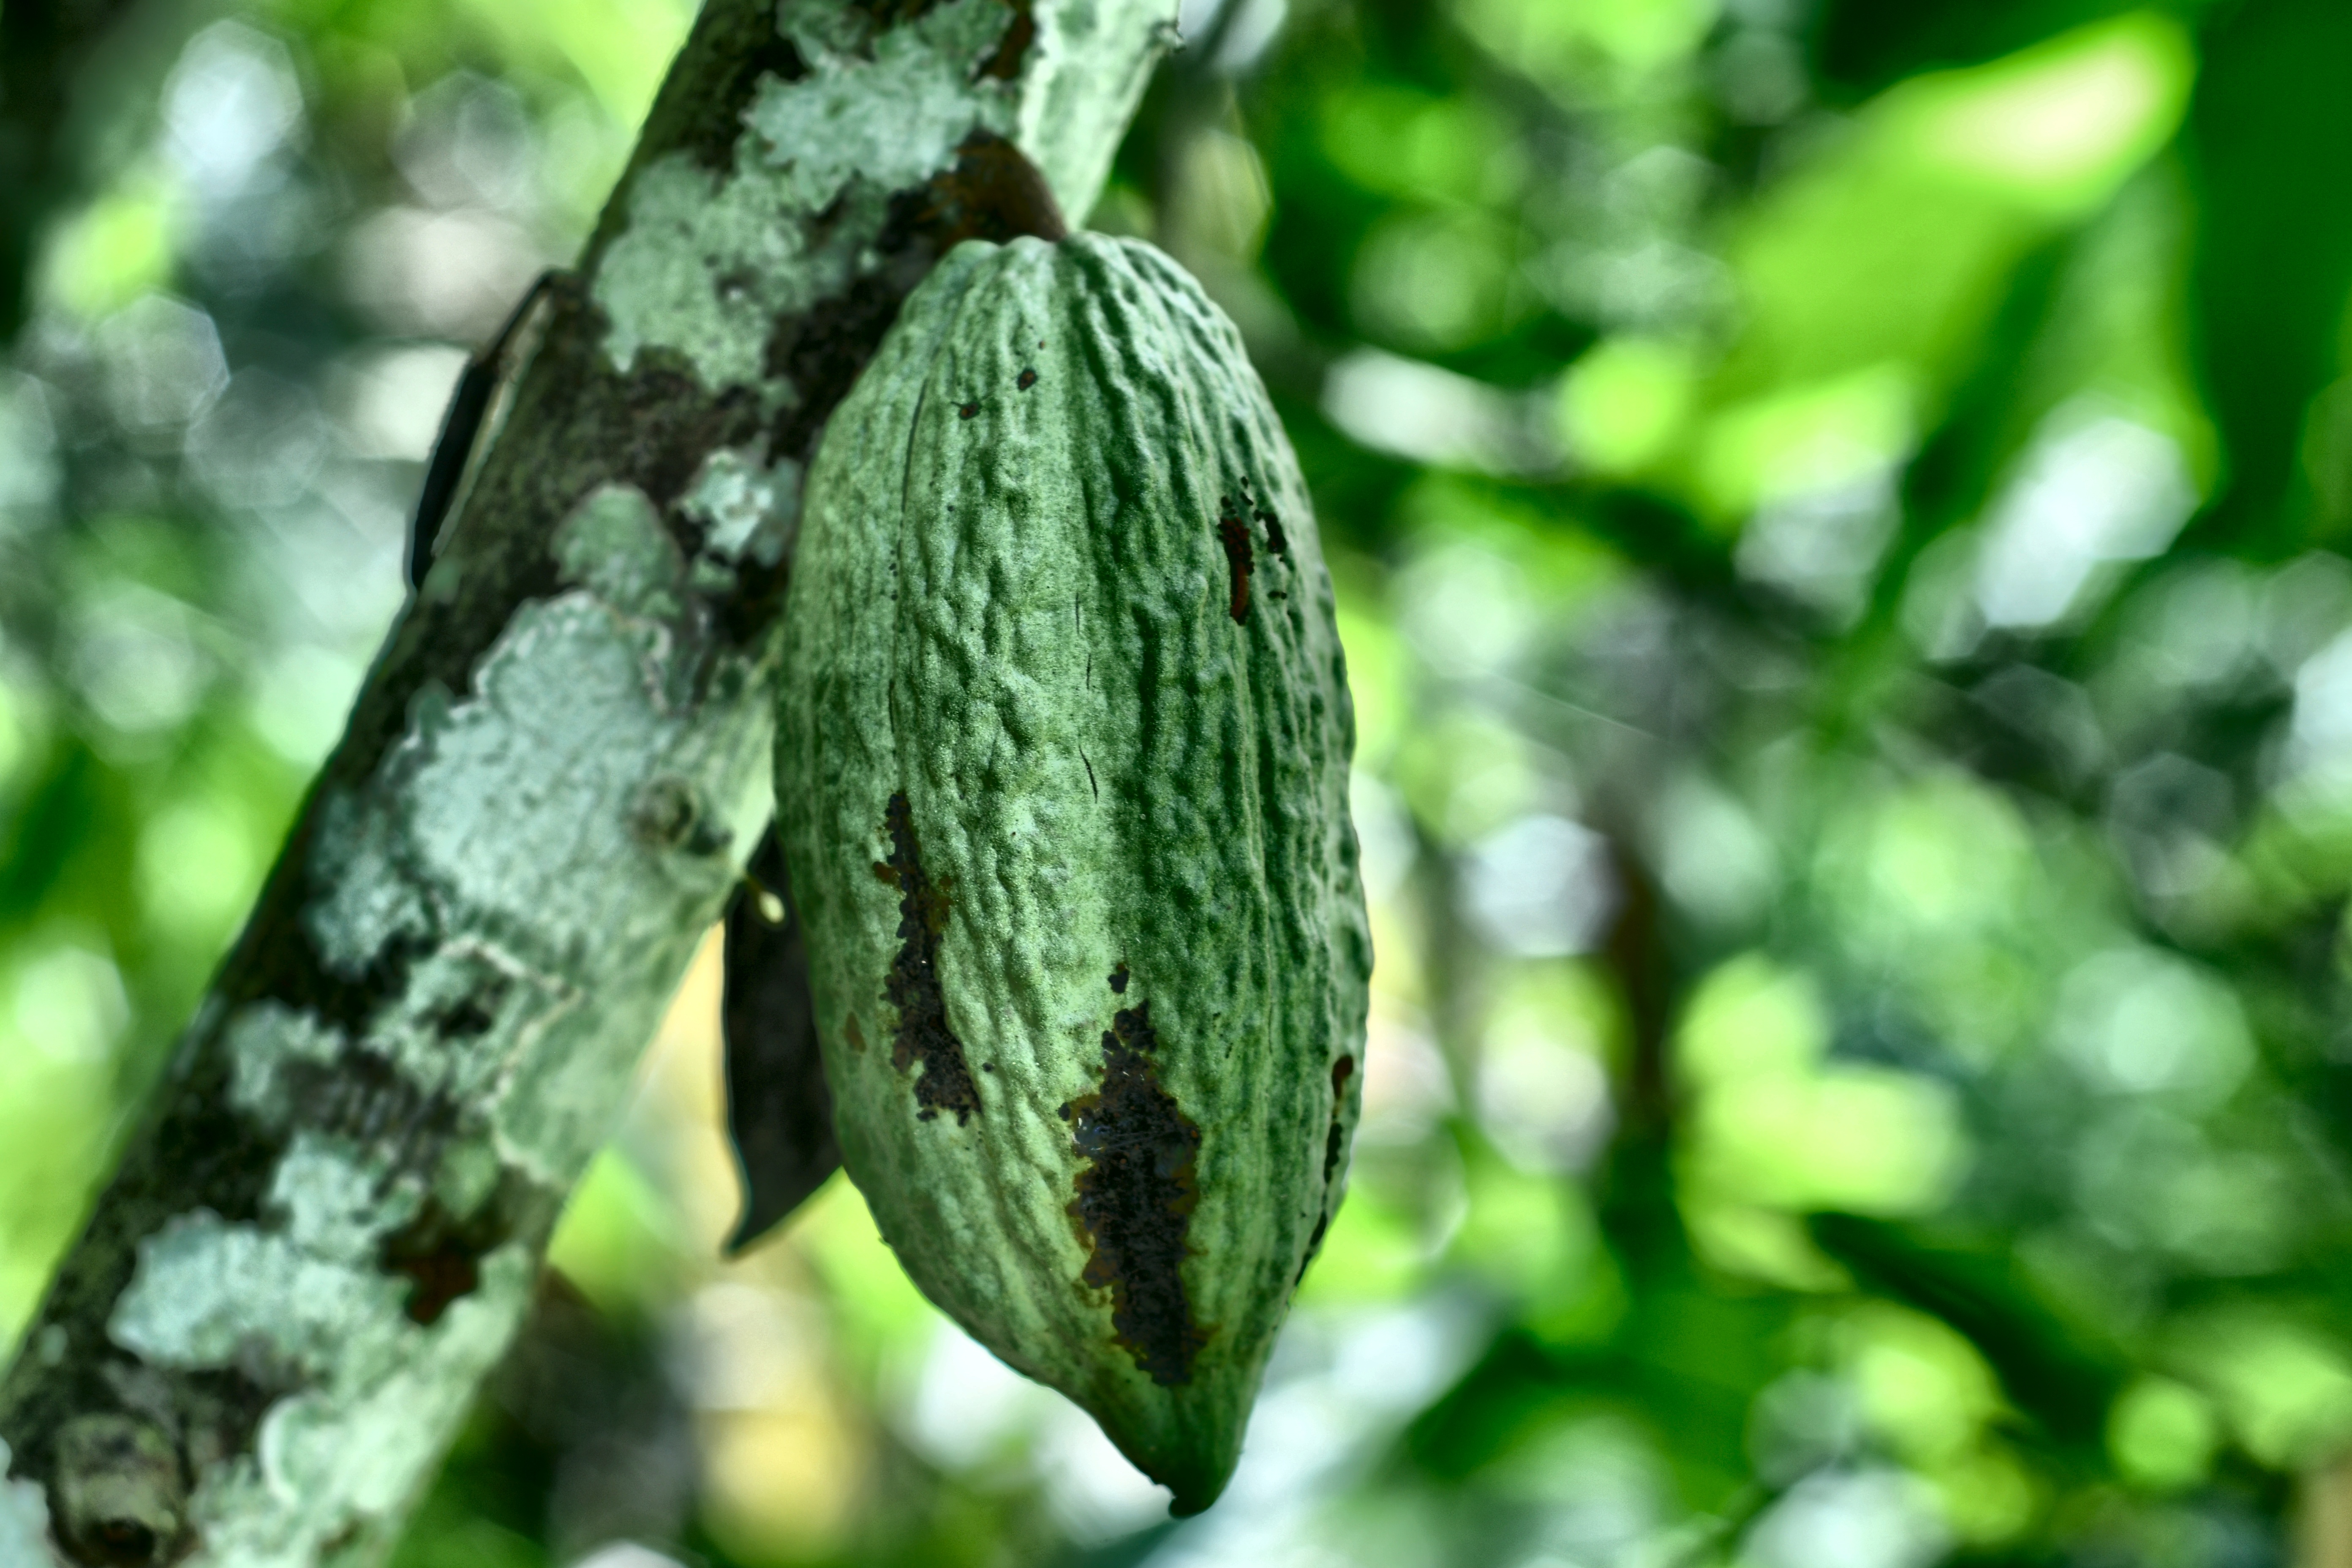
Maturity: unmature
Variety: Angoleta